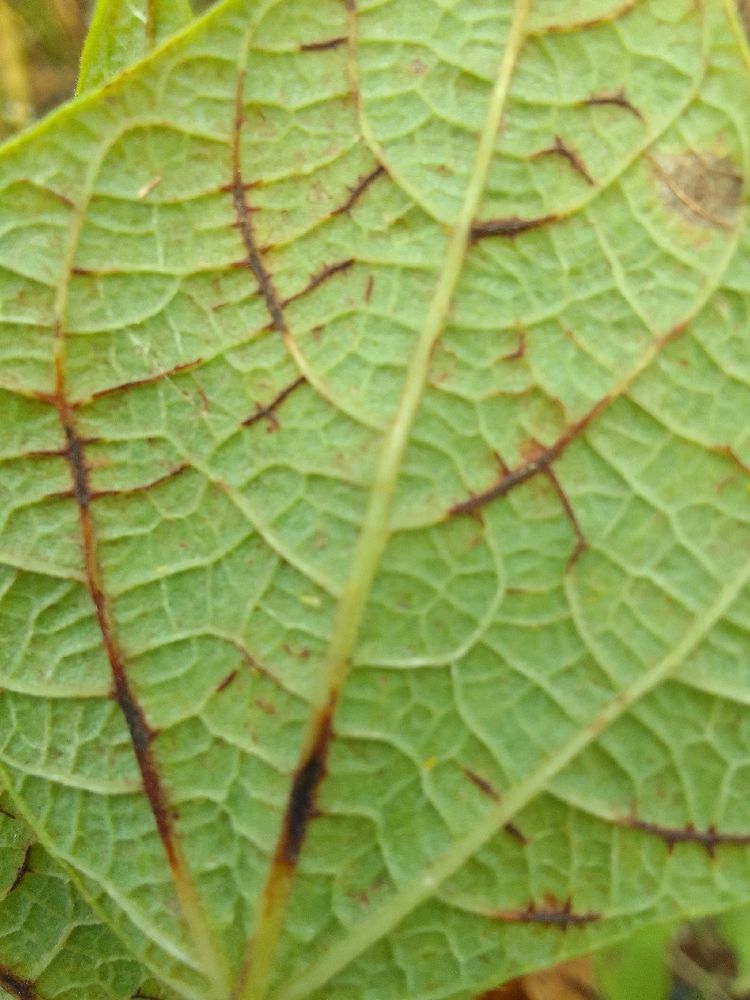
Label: anthracnose